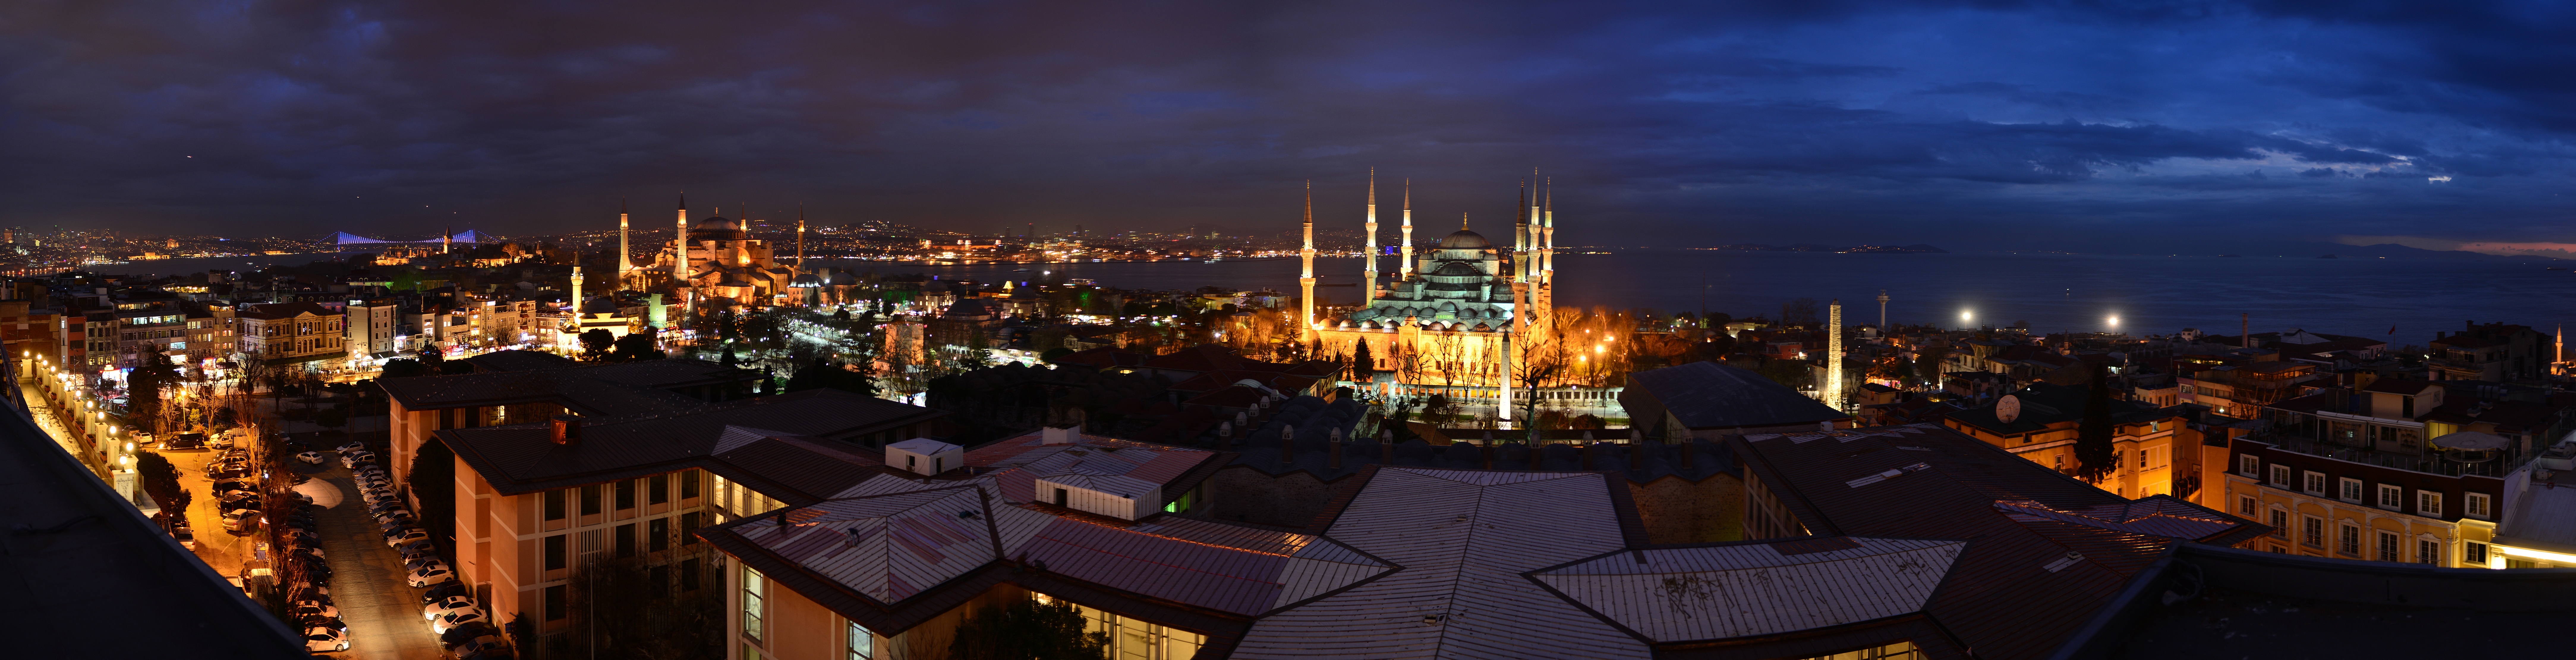
skyline, night, city, skyscraper, cityscape, panorama, dusk, evening, landmark, istanbul, metropolis, turkish, cami, blue mosque, human settlement